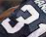
Number: 3